Lattimer massacre

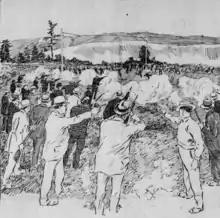
Retreating striking miners being shot in their backs by deputized posse, September 10, 1897

On Friday, September 10, 1897, about 300 to 400 unarmed strikers—nearly all of them Slavs and Germans—marched to a coal mine owned by Calvin Pardee at the town of Lattimer to support a newly formed United Mine Workers union. Their goal was to support the newly formed UMW union at the still-open Lattimer mine. The demonstrators were confronted by law enforcement officials several times on the road and ordered to disperse, but kept marching.